Bandido (Miguel Bosé album)

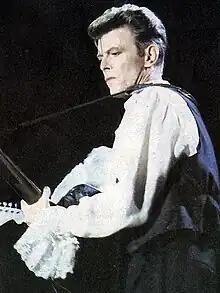
David Bowie served as an inspiration for "Bandido" musical and photographic style.

At the time, Miguel Bosé was thinking of abandoning his musical career, but his signed contract with CBS required him to release one last album, so he started with the recording and production of "Bandido", abandoning his romantic-ballad image while turning it into a new fresh sound closer to the modern sound and under the influence of British star artists at the time such as Depeche Mode or David Bowie, who influenced Bosé's new sound and album artwork inspired from Bowie's sixth studio album "Aladdin Sane" (1973).